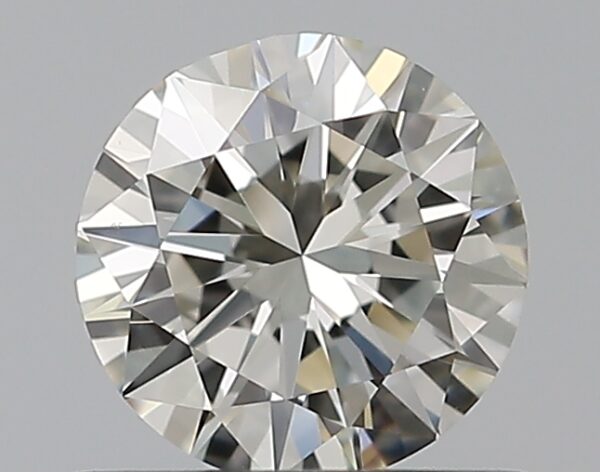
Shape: round
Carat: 0.5
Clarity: VS2
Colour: J
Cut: VG
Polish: EX
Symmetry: VG
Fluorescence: F
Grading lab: GIA
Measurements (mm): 5.07 x 5.12 x 3.1